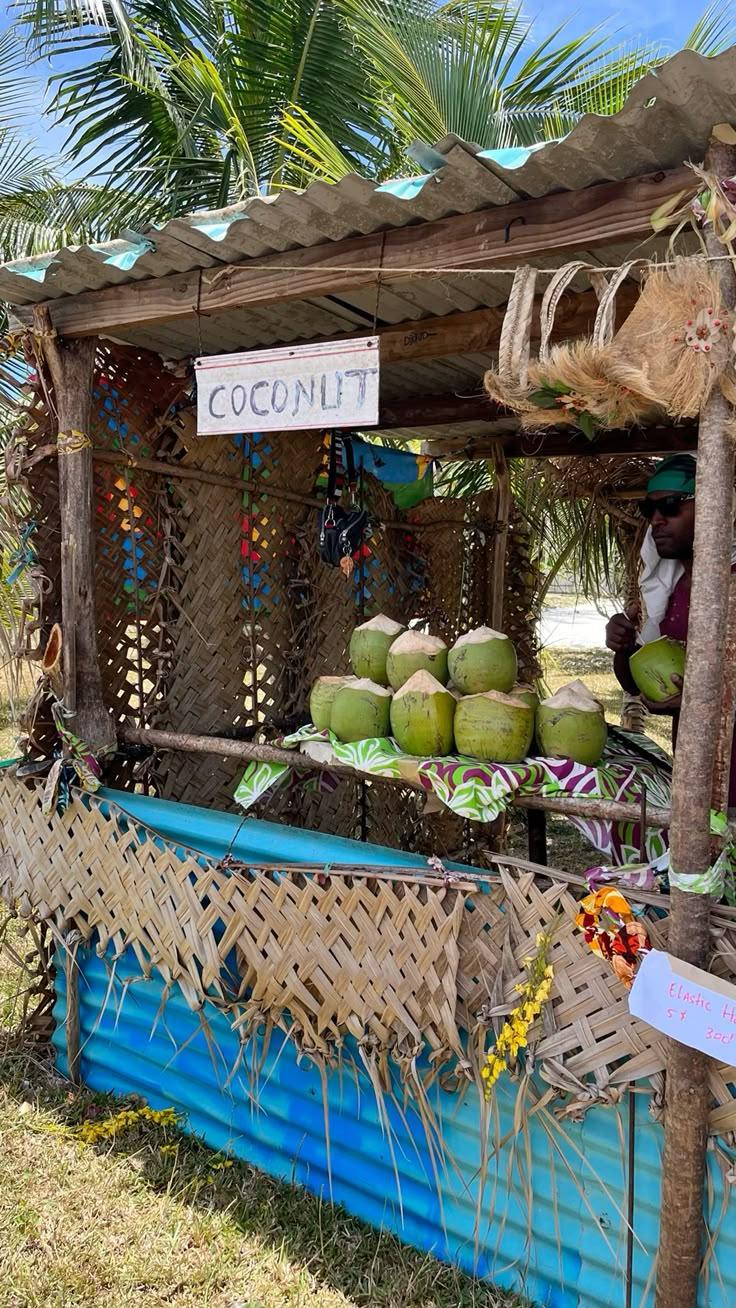
Hili ni eneo la biashara. Biashara inayoendelea hapa ni ya kuuza madafu. Kuna jengo limejengwa kutumia mlingoti na mabati ya rangi nya samawati na kuna chapa iliyo na matangazo iliyoandikwa, COCONUT, huku kuna vifaa vya kitamaduni vilivyoanikwa kando na shuka inaonekana.